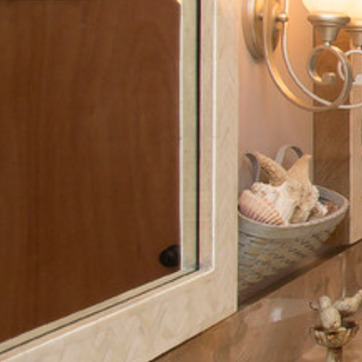
Material: mirror